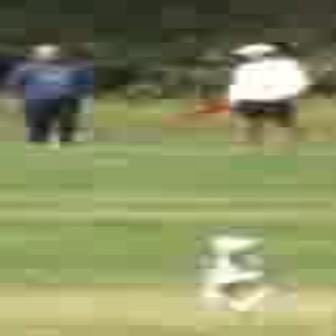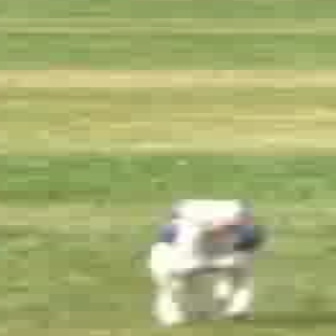
  Please identify the target specified by the bounding box [185,227,270,312] in the first image and locate it in the second image. Return the coordinates in [x_min,y_min,x_max,y_max] format.
Answer: [137,191,273,327]